153rd Rifle Division (1940–1941)

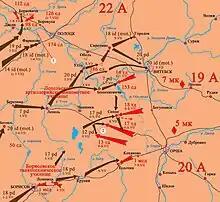
Defense of Vitebsk, July 1941

The 153rd Rifle Division was formed in Sverdlovsk in August 1940, under the command of Colonel Nikolai Gagen. The division included the 435th, 505th, and 666th Rifle Regiments, the 565th Light Artillery Regiment, the 581st Howitzer Artillery Regiment, and other smaller support units. Before June 1941, the division conducted training in the Kamyshlov camps, part of the Ural Military District. In the first half of June 1941 the division was relocated by rail across the Soviet Union to the city of Vitebsk, Belorussia, as part of the 62nd Rifle Corps of the 22nd Army. The first three troop trains of the division arrived in Vitebsk on 22 June, the day Operation Barbarossa began. The division fully concentrated at Vitebsk only on 27 June. Unloading at Vitebsk, the division was manned to its peacetime strength of 6,000 men. In order to get the division to wartime strength, between 22 and 27 June, the local military commissariats sent reinforcements to the division. However, most of these recruits lacked training, but in a week the division was declared combat-ready. The division took up defensive positions around Vitebsk on 26 June, on a broad front running from Gnezdilovichi through Kholm, the sovkhoz of Khodtsy, Moshkany, and Burdeli to the station of Krynki. The forward detachment from the 435th Regiment reached the village of Upla-2, that of the reconnaissance battalion the village of Beshenkovichi, that of the 666th Regiment the village of Verkhovye, and that of the 505th Regiment the village of Senno. The division was shifted to the 69th Rifle Corps of the 20th Army on 4 July.